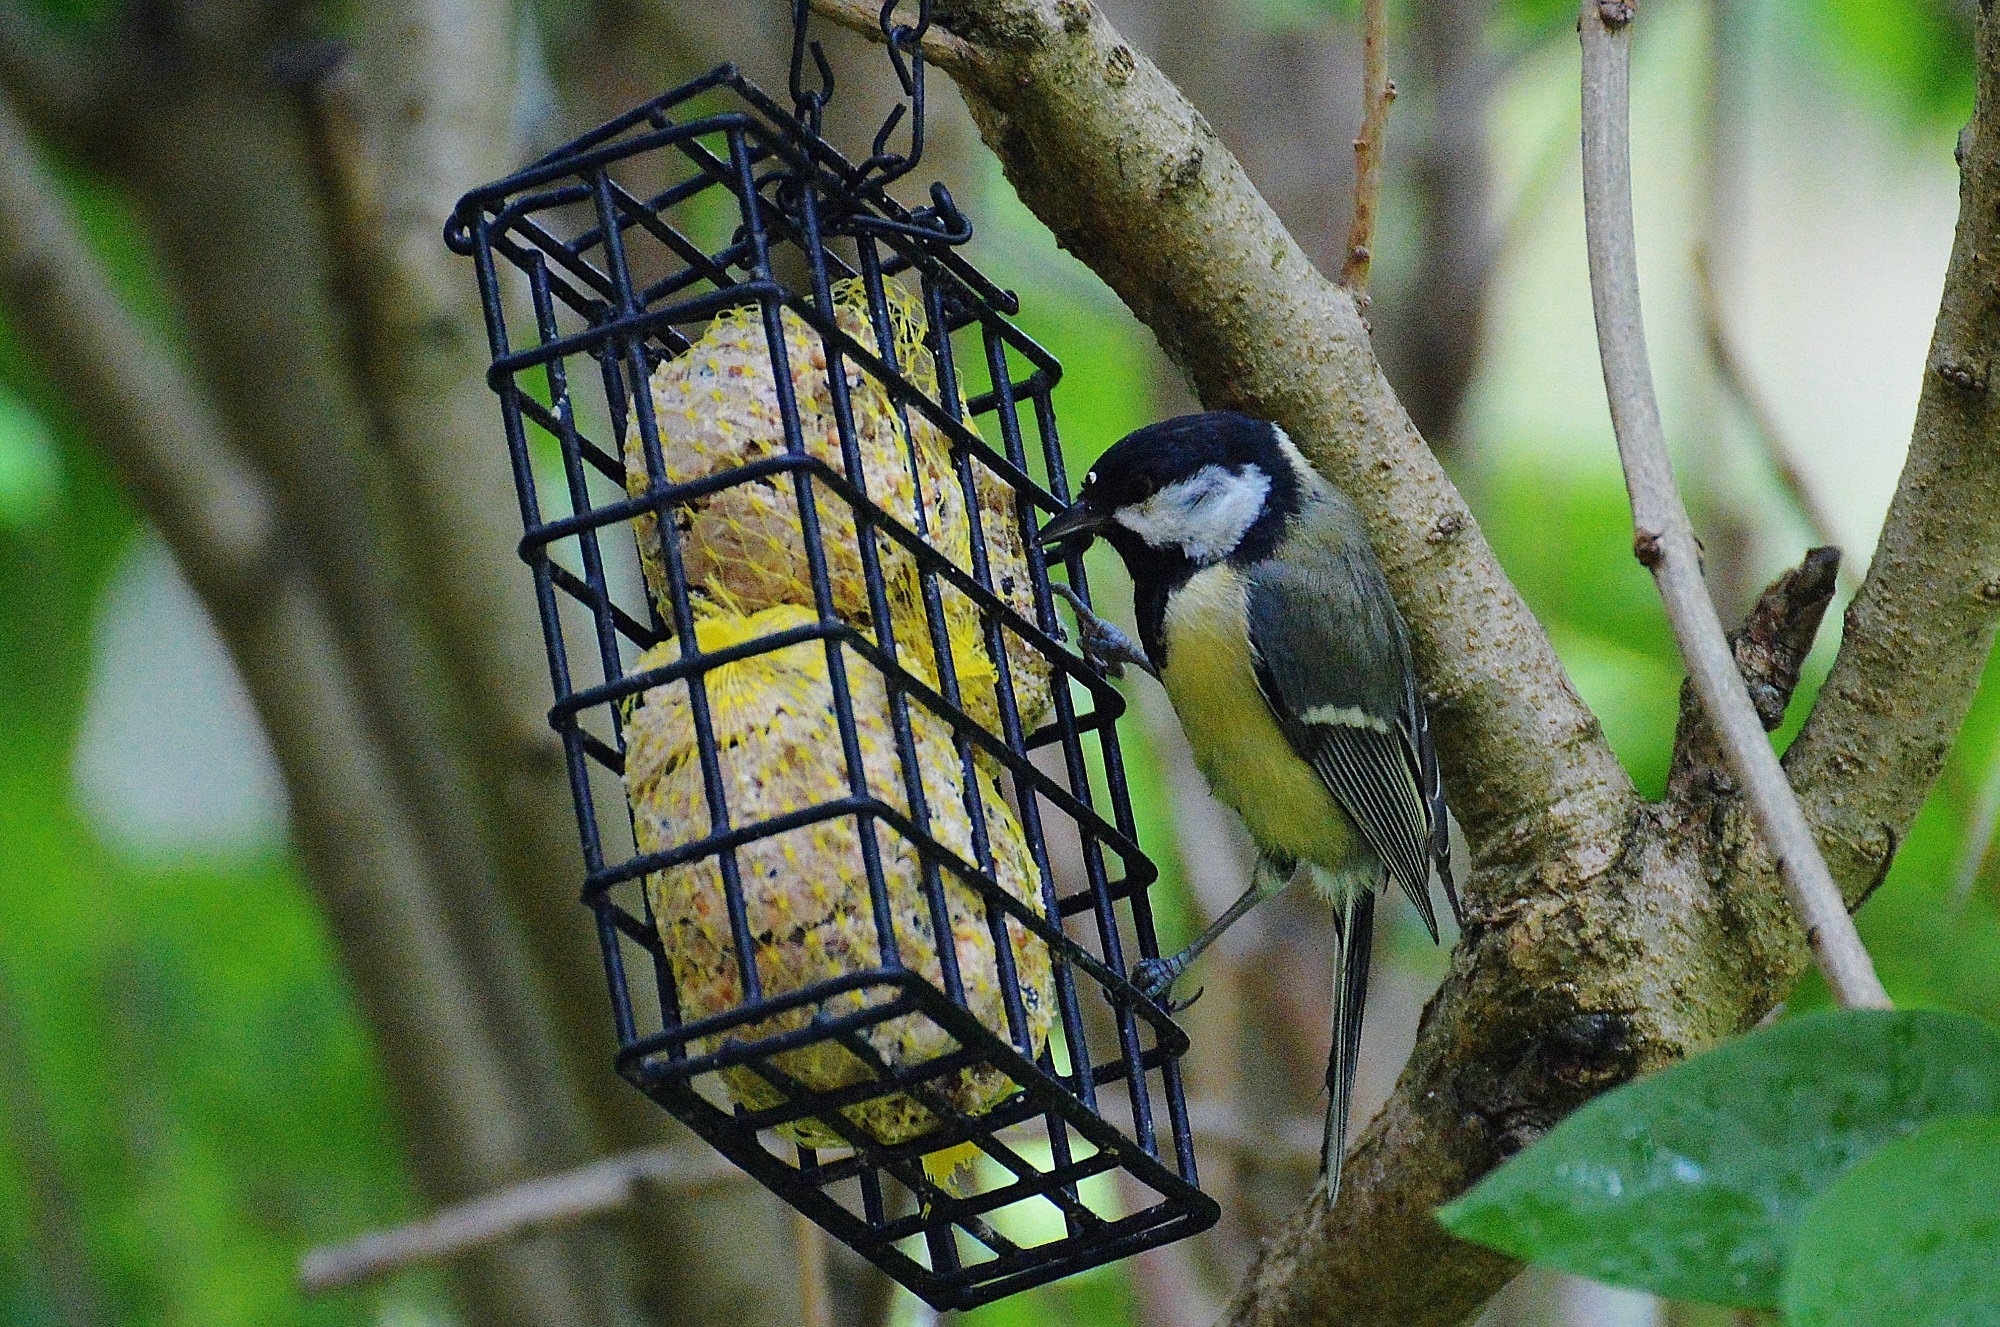
nature, branch, bird, animal, fly, wildlife, feed, green, beak, fauna, bird seed, vertebrate, parakeet, tit, small bird, fat balls, perching bird